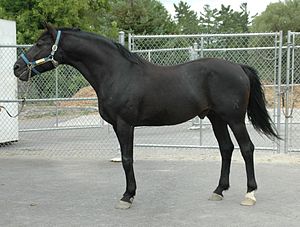
Hannoveraner
Hannoveraner
Hannoveraner er en hesterace med oprindelse i Vesttyskland og er en af de mest kendte og udbredte af de europæiske varmblodsheste. Avlsarbejdet for at udvikle en kombineret jordbrugshest og kavalerihest begyndte i statsstutteriet i Celle, som blev grundlagt i 1735 i Niedersachsen i Tyskland.